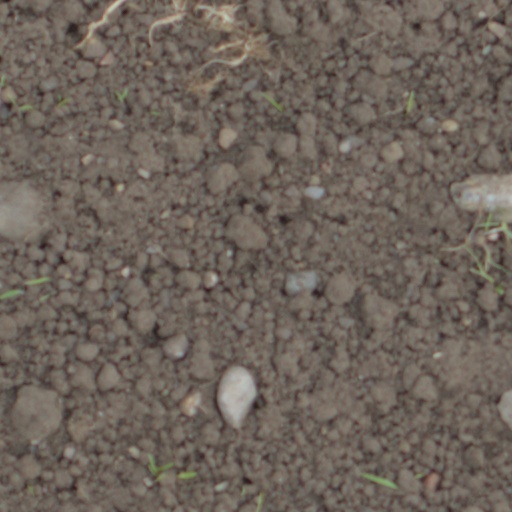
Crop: wheat